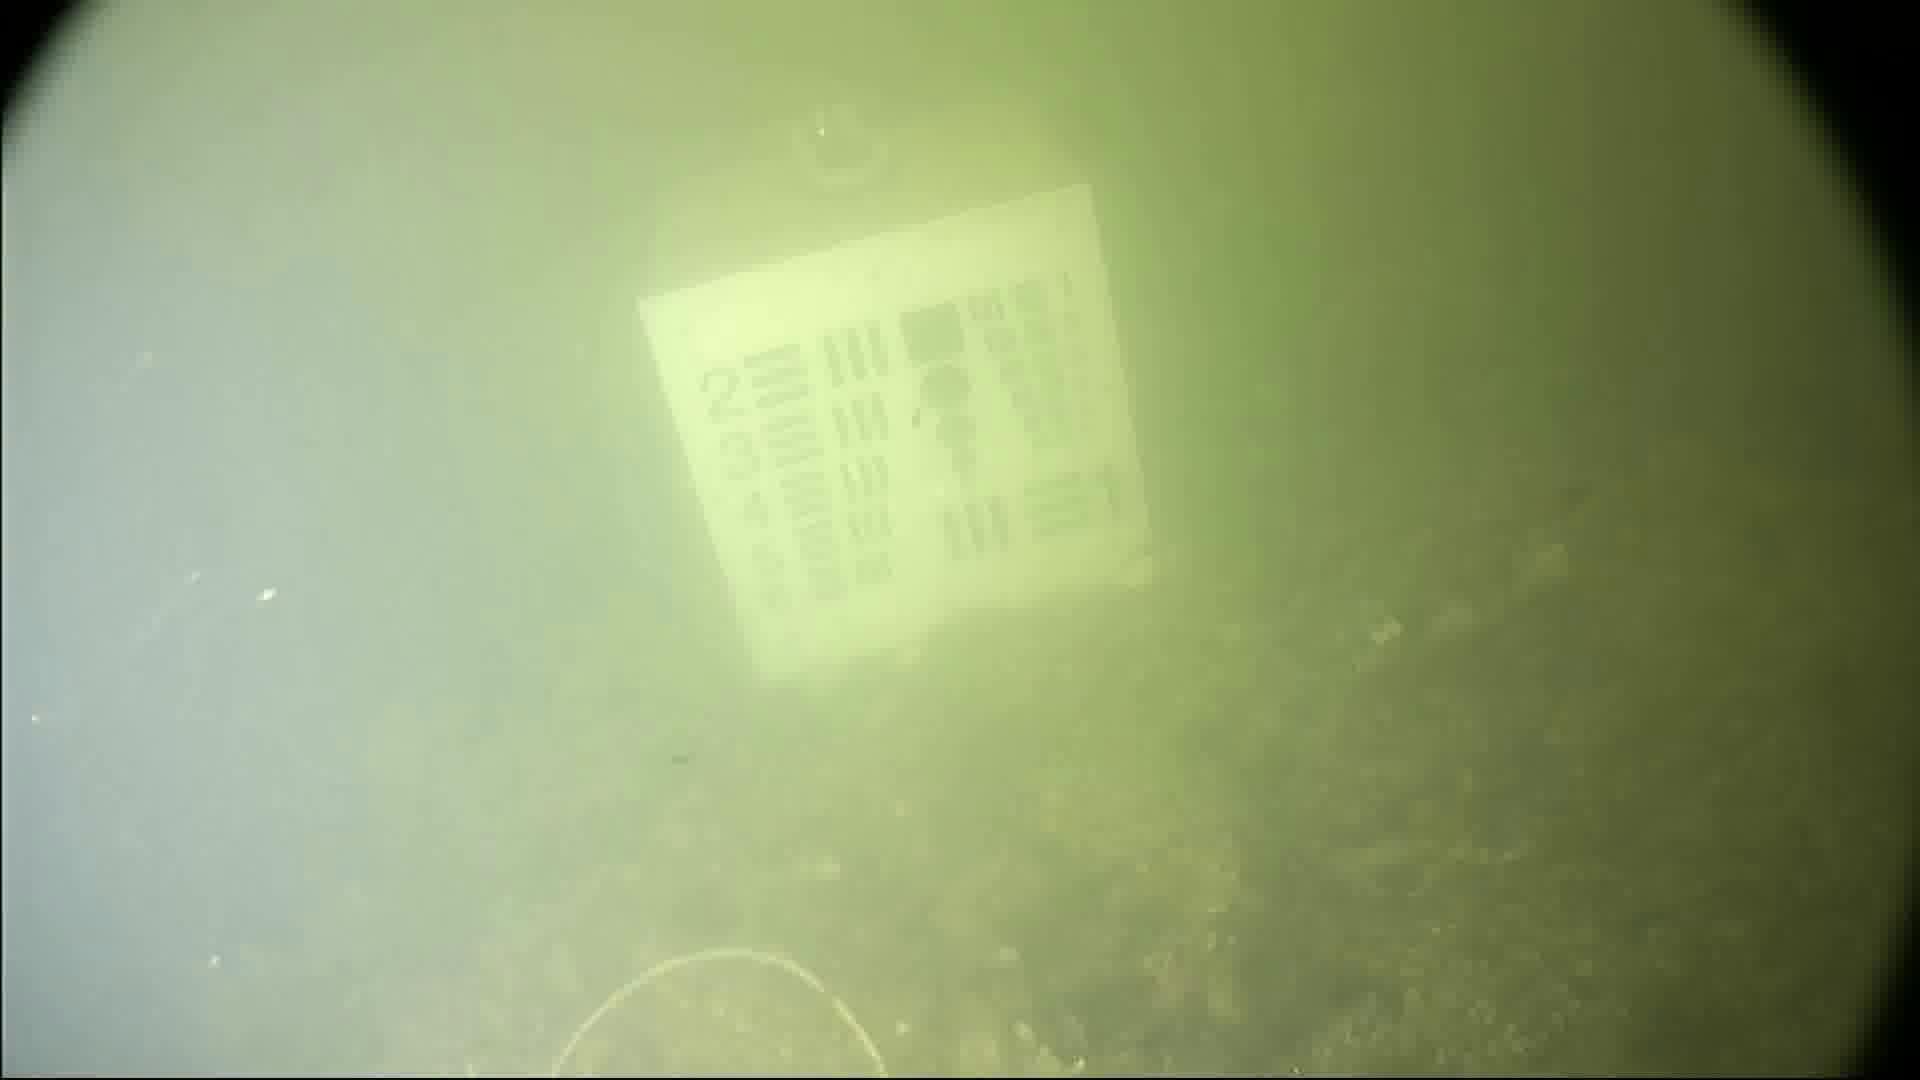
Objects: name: crab